Franklin Public Library (Massachusetts)

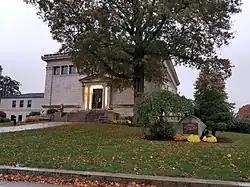

Franklin Public Library is the first and oldest public lending library in continuous existence in the United States. It was founded in 1790 in Franklin, Massachusetts, with a donation of books from Benjamin Franklin. It is currently located at 118 Main Street in Franklin, at the edge of the downtown Franklin area, right next to Dean College.